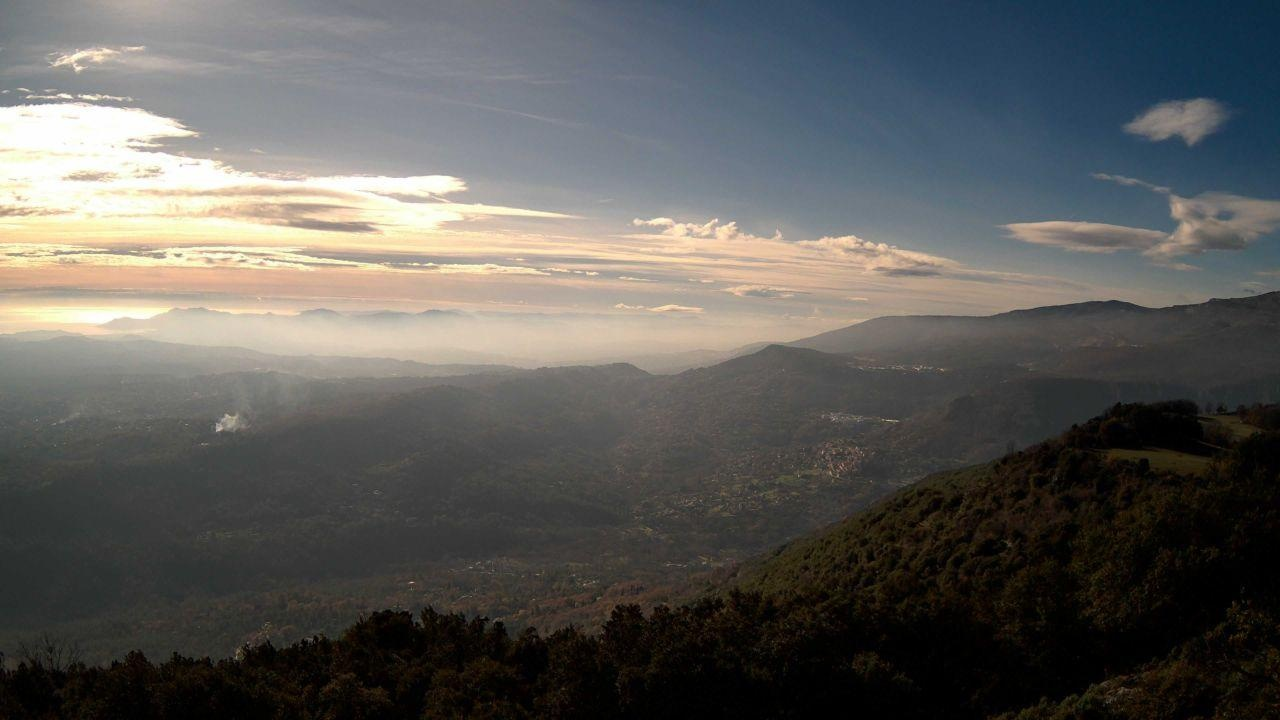
Fire: no
Smoke: yes